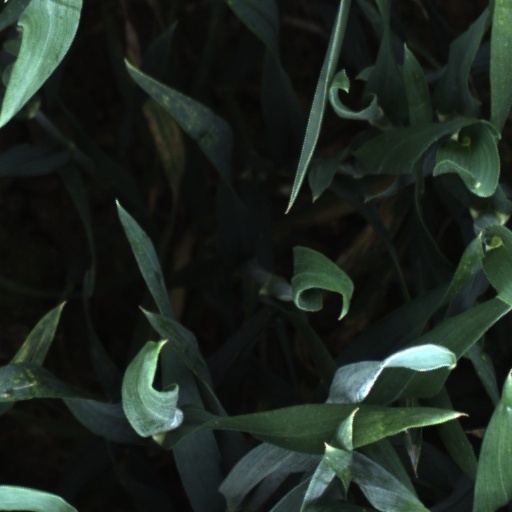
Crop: wheat